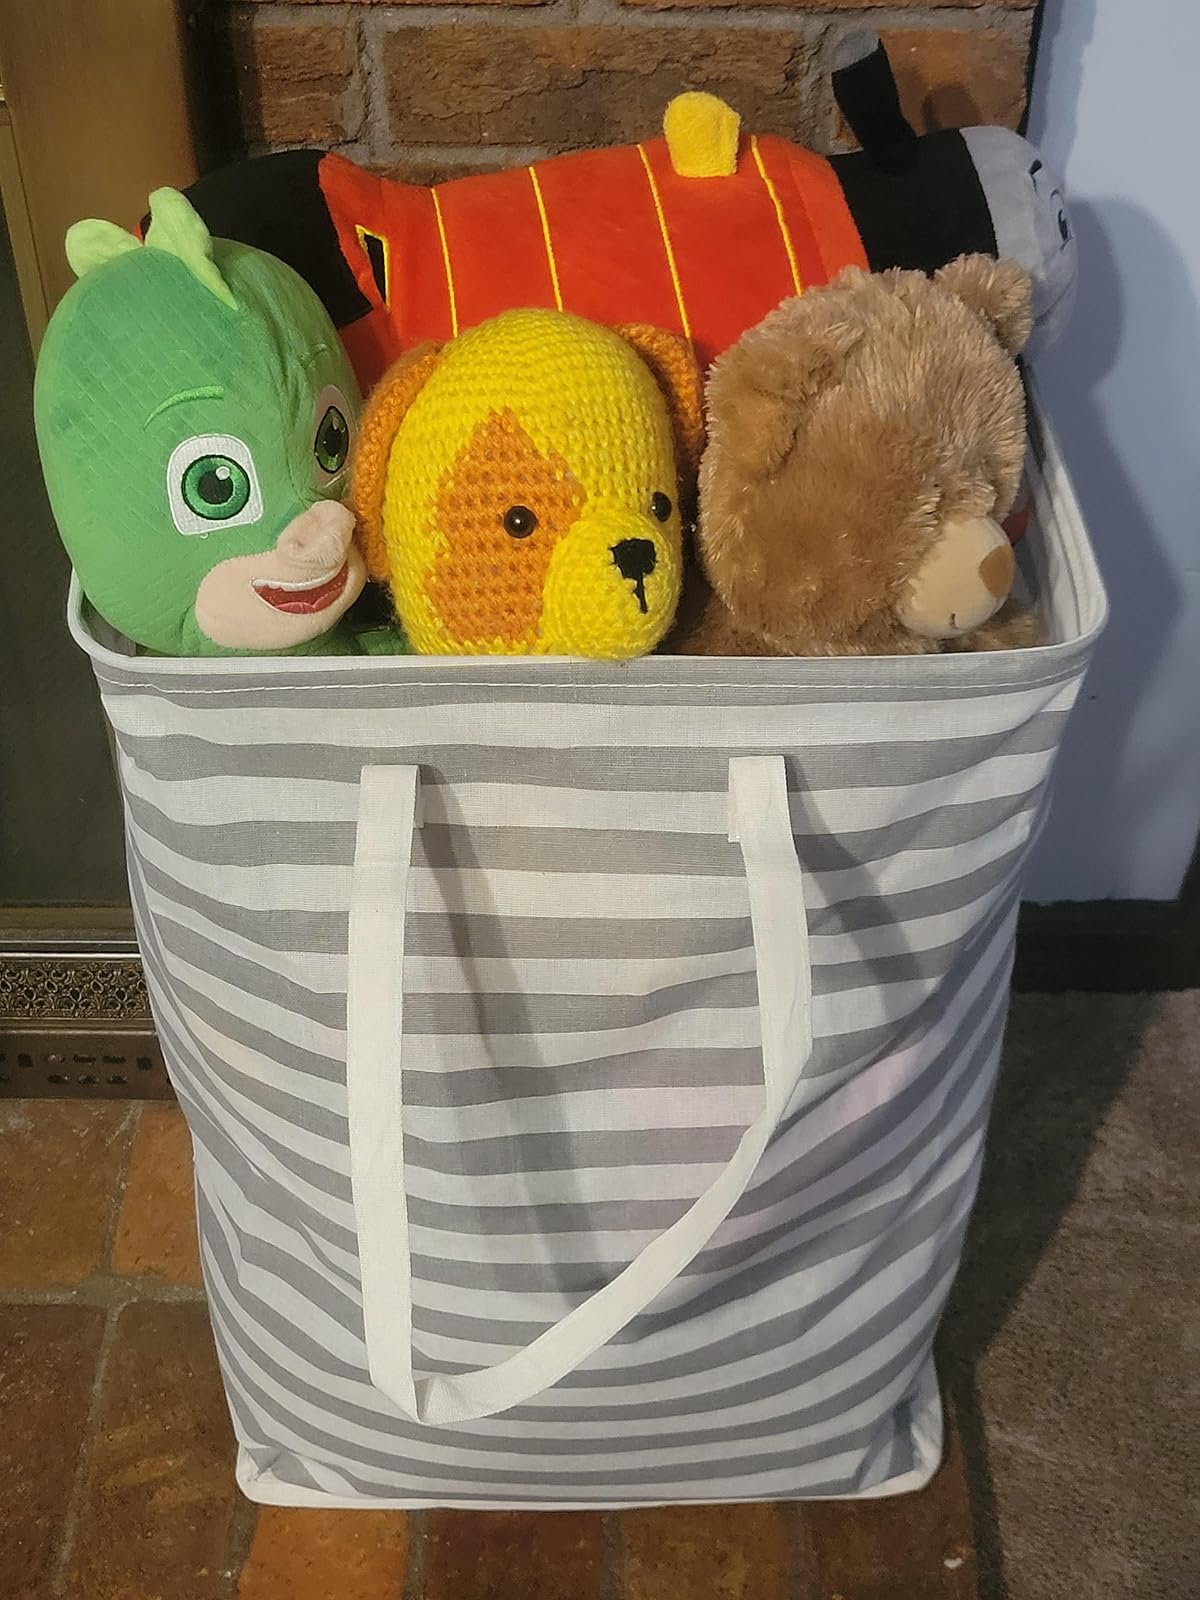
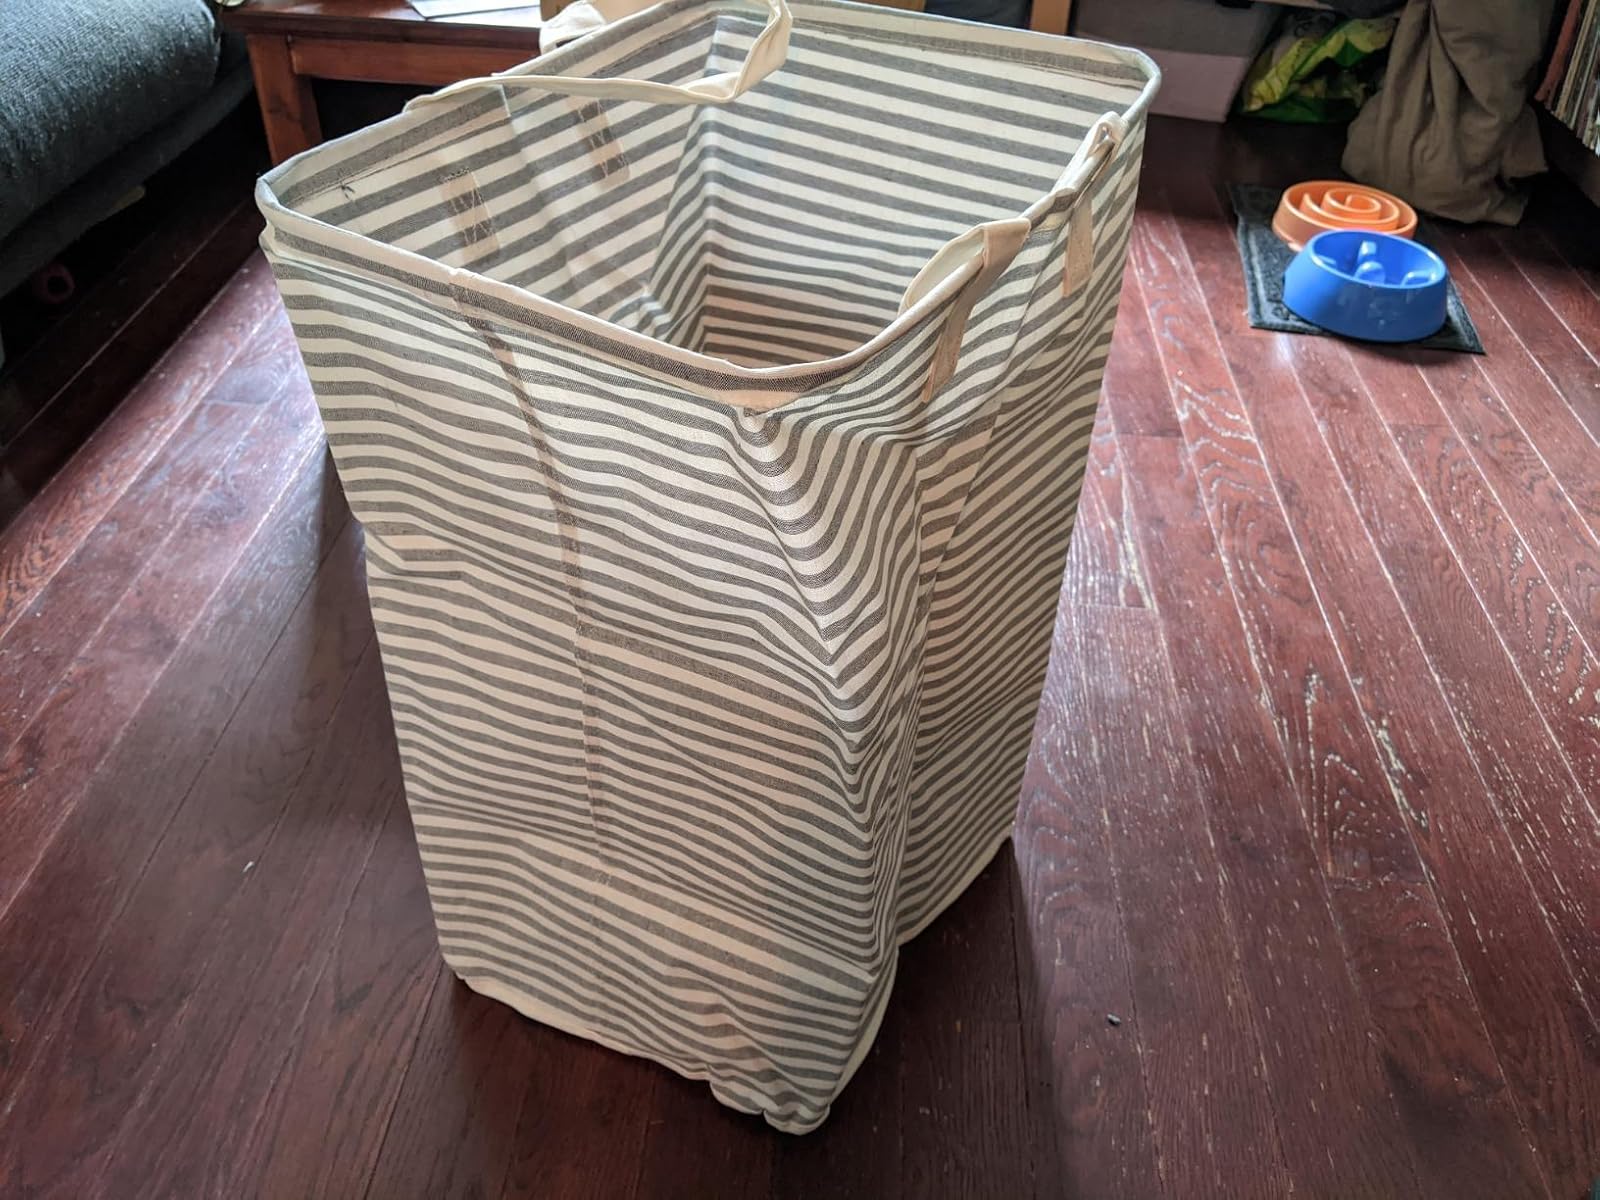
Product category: items_hamper
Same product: no